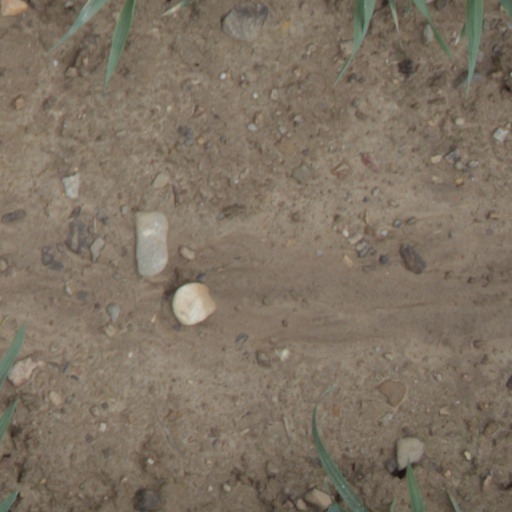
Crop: wheat